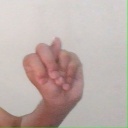
अक्षर: न